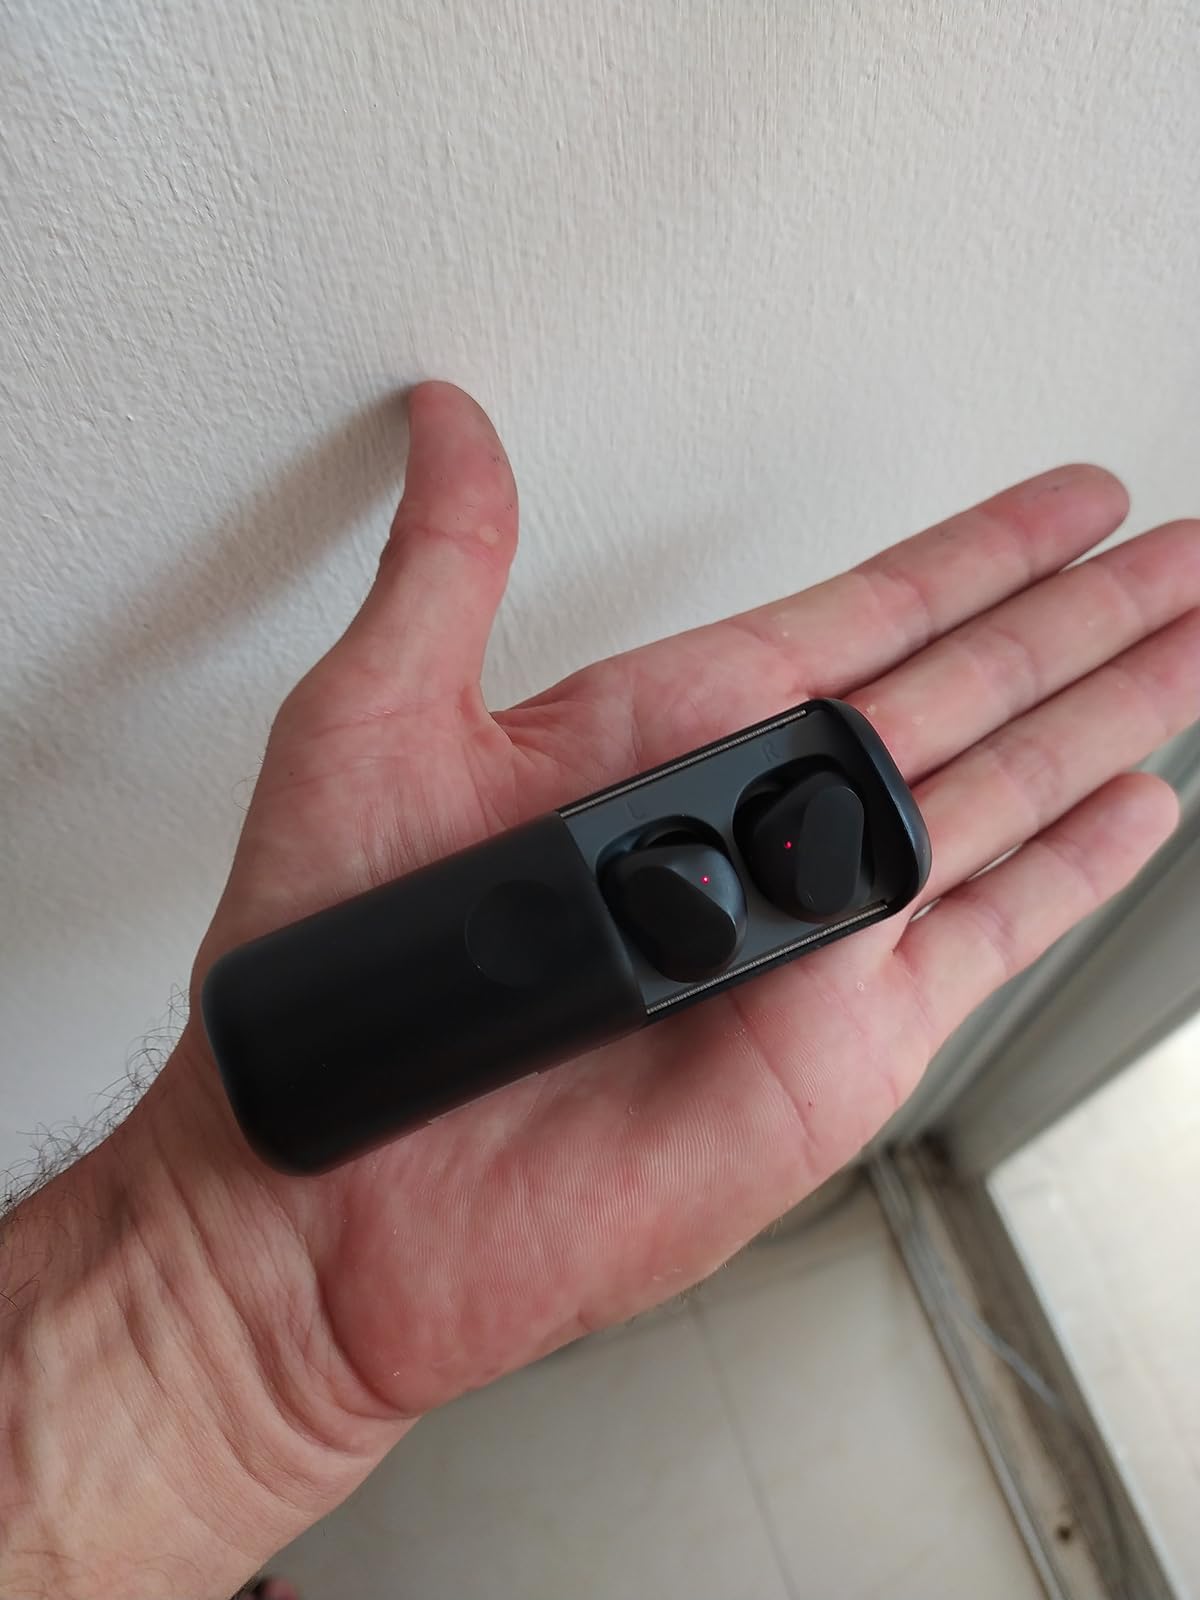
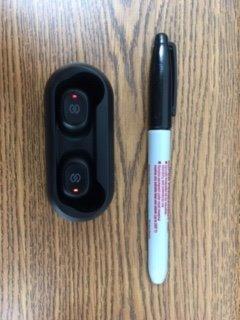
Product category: earbuds
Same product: no